Bleach season 7

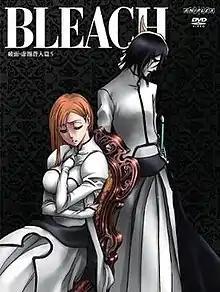
The cover of the fifth DVD compilation released by Aniplex of The Arrancar: The Hueco Mundo Sneak Entry arc, featuring Orihime Inoue and Ulquiorra Schiffer.

The seventh season of the "Bleach" anime series is named the . In the English adaptation of the anime released by Viz Media, the title of the season is translated as The Hueco Mundo. The episodes are directed by Noriyuki Abe, and produced by TV Tokyo, Dentsu and Studio Pierrot. The season adapts Tite Kubo's "Bleach" manga series from the rest of the 26th volume to the 28th volume (chapters 229–251), with the exception of episodes 132–137 (filler) and 147–149 (canon expansion). The season follows Ichigo Kurosaki's journey to Hueco Mundo to rescue Orihime Inoue, who was kidnapped by the Arrancar under the command of former Soul Reaper captain Sousuke Aizen. Although a small story arc focused on the character Ashido Kanō was not featured in the manga as was originally intended due to timing issues, Kubo helped the anime staff produce the episodes for it.